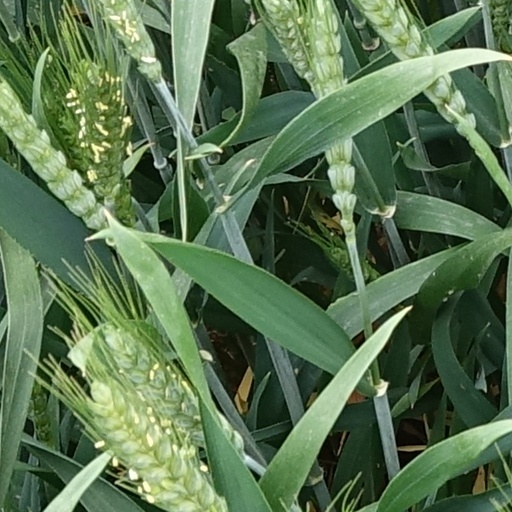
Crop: wheat